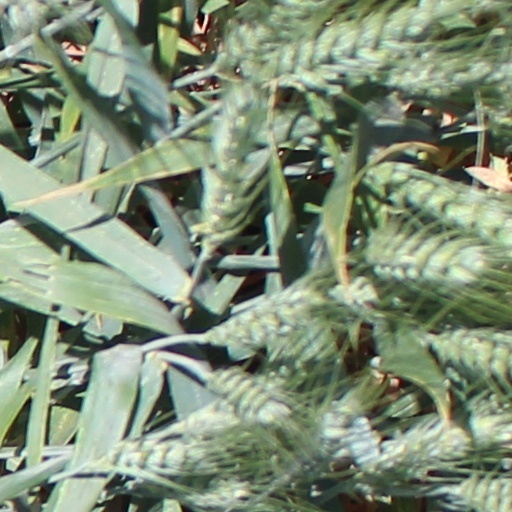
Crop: wheat